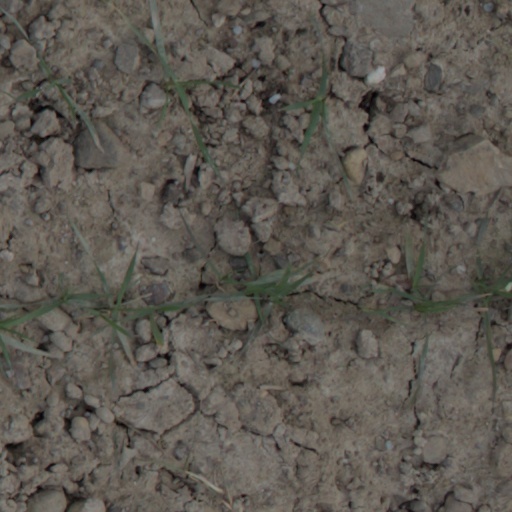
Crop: wheat